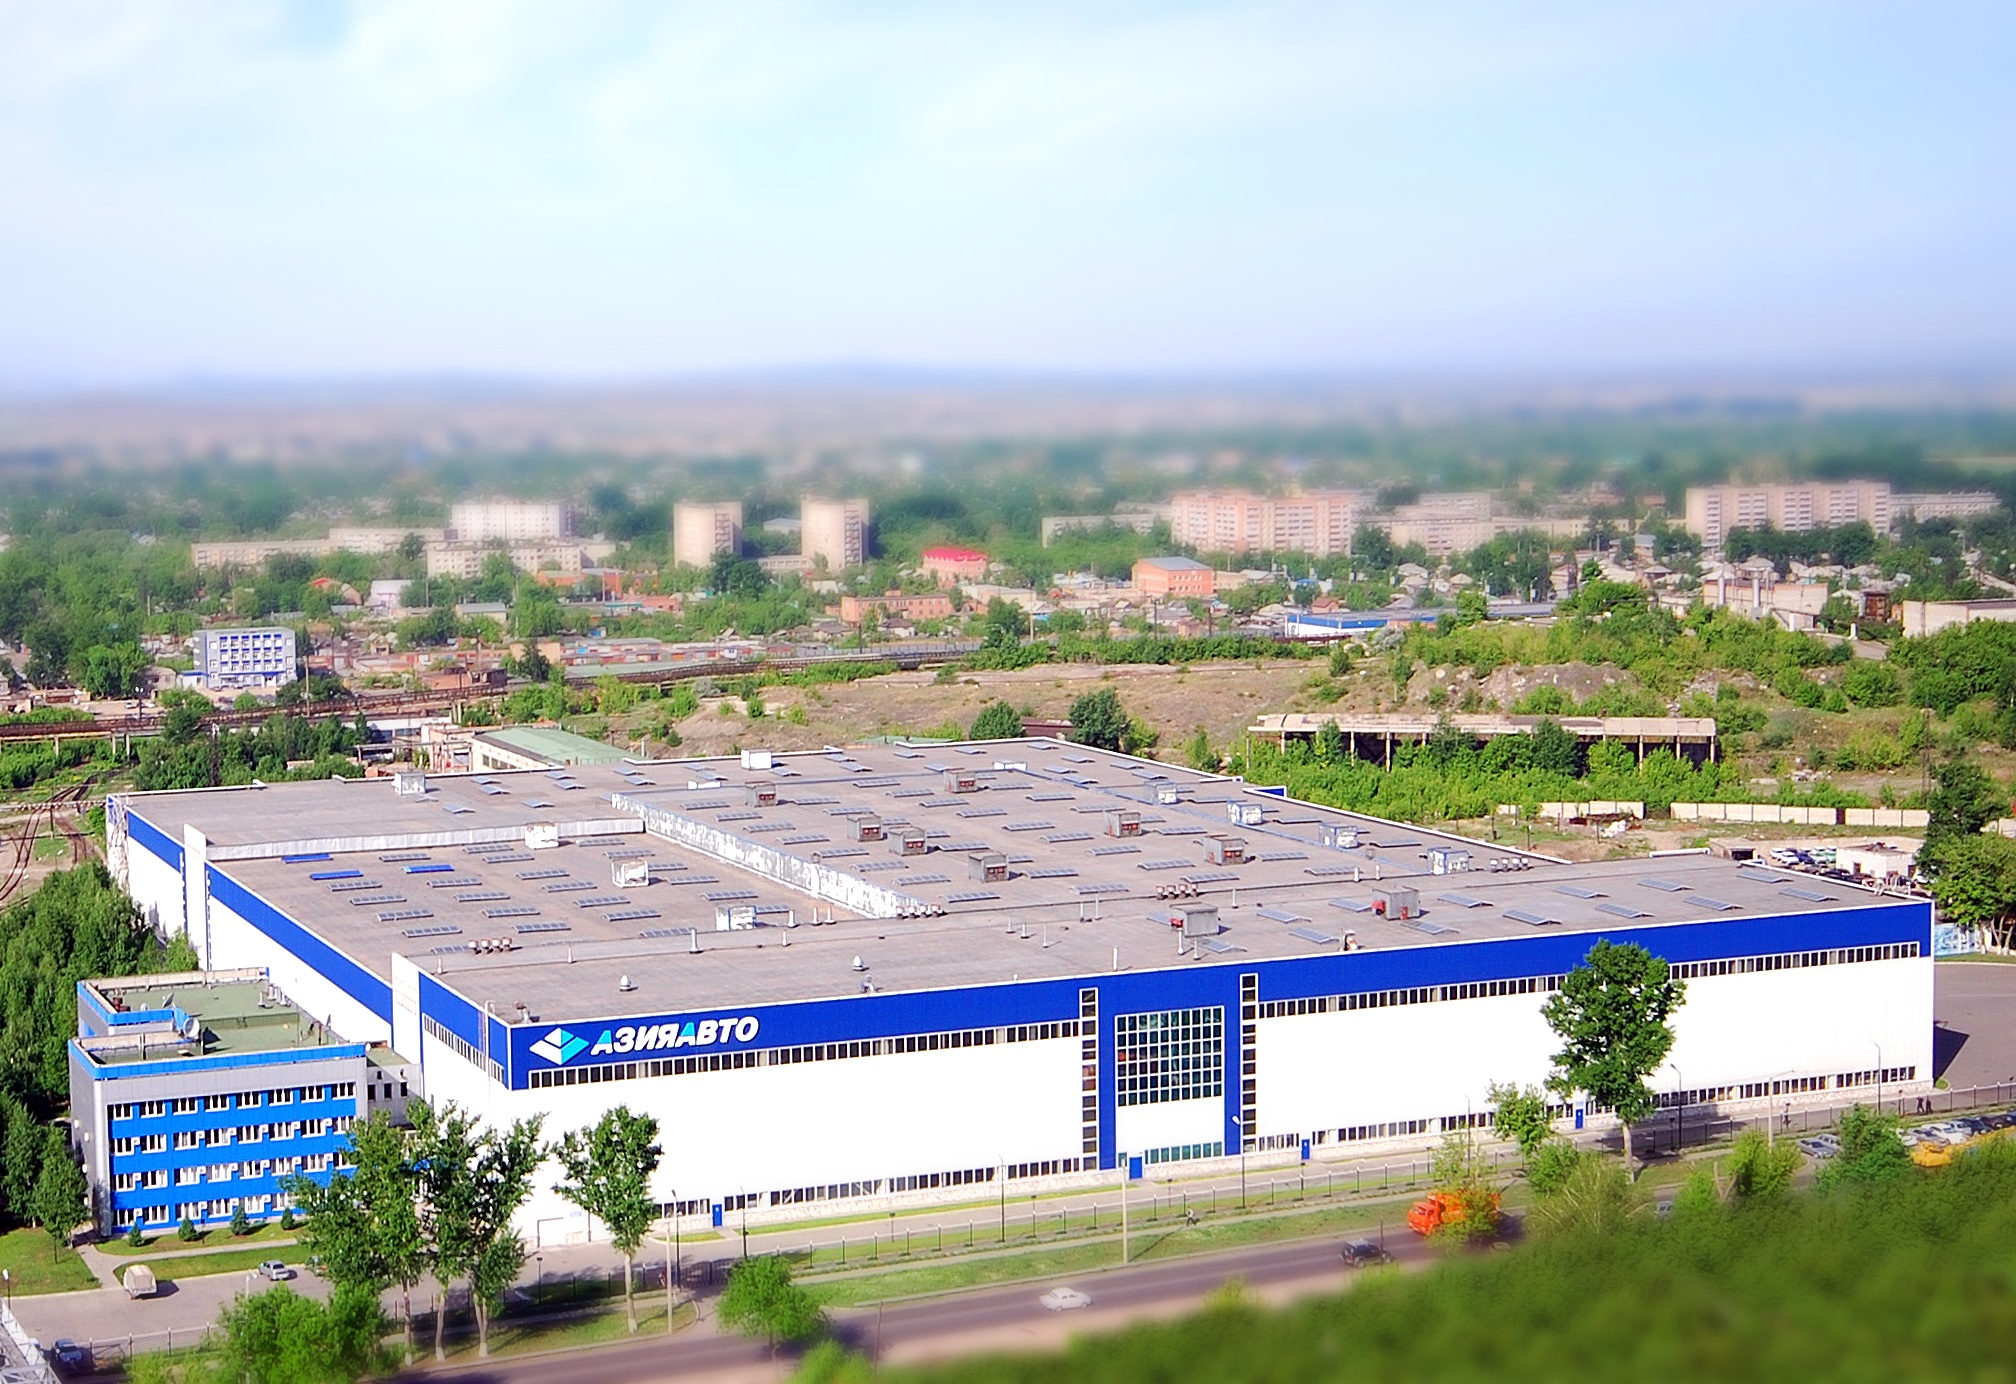
structure, automobile, roof, building, suburb, factory, industry, stadium, arena, company, aerial photography, kazakhstan, residential area, azia avto, sport venue, outdoor structure